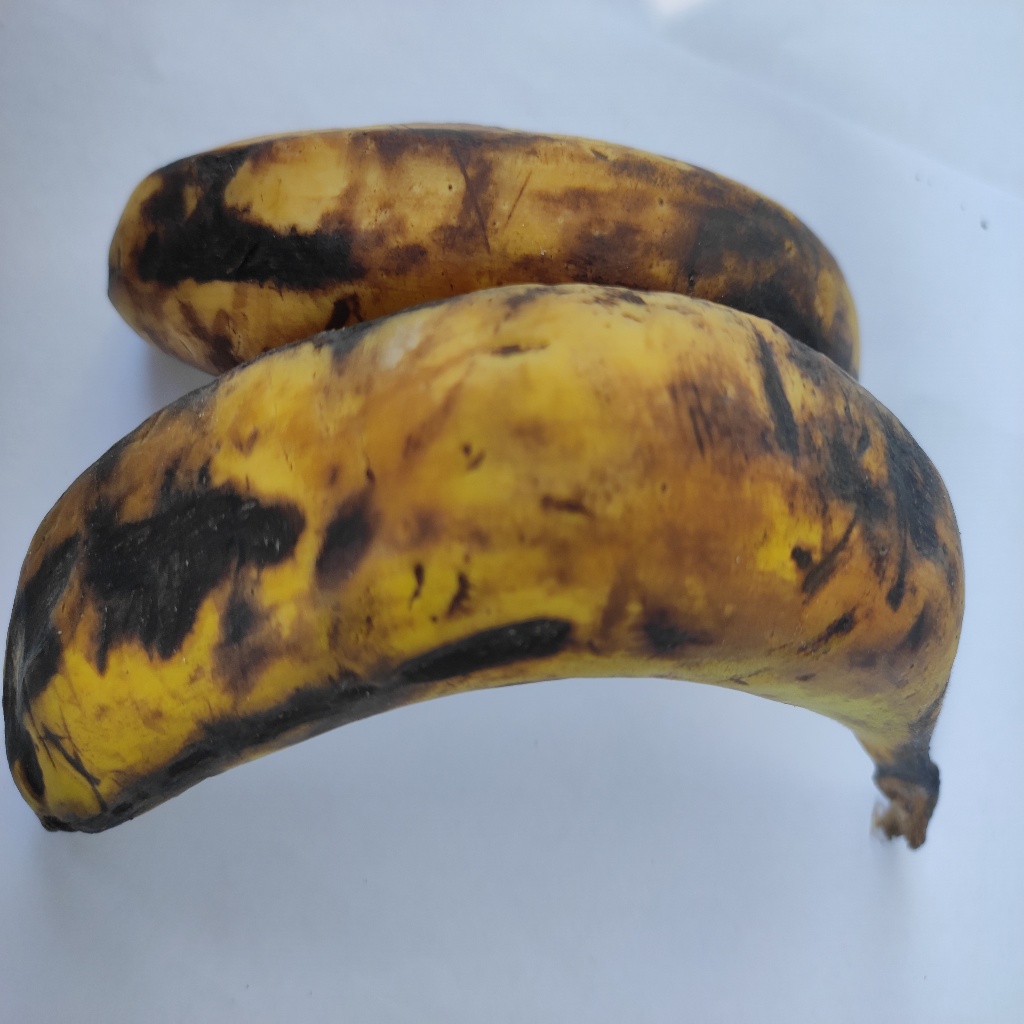
Crop: banana
Quality class: Defect